Victoria Azarenka

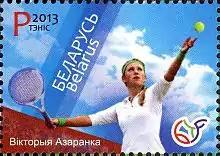
Azarenka on a Belarusian postage stamp

Victoria Fiodaraŭna Azarenka (born 31 July 1989) is a Belarusian professional tennis player. She has been ranked as the world No. 1 in women's singles by the Women's Tennis Association (WTA), having held the position for a total of 51 weeks (including as the year-end No. 1 in 2012). Azarenka has won 21 WTA Tour-level singles titles, including two majors at the 2012 and 2013 Australian Opens, becoming the first Belarusian to win a major singles title.